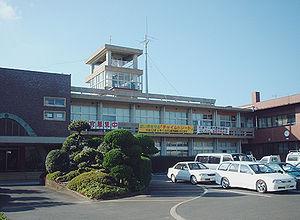
Nakatane est un bourg du district de Kumage, dans la préfecture de Kagoshima, au Japon. Il est situé sur l'île de Tanega.